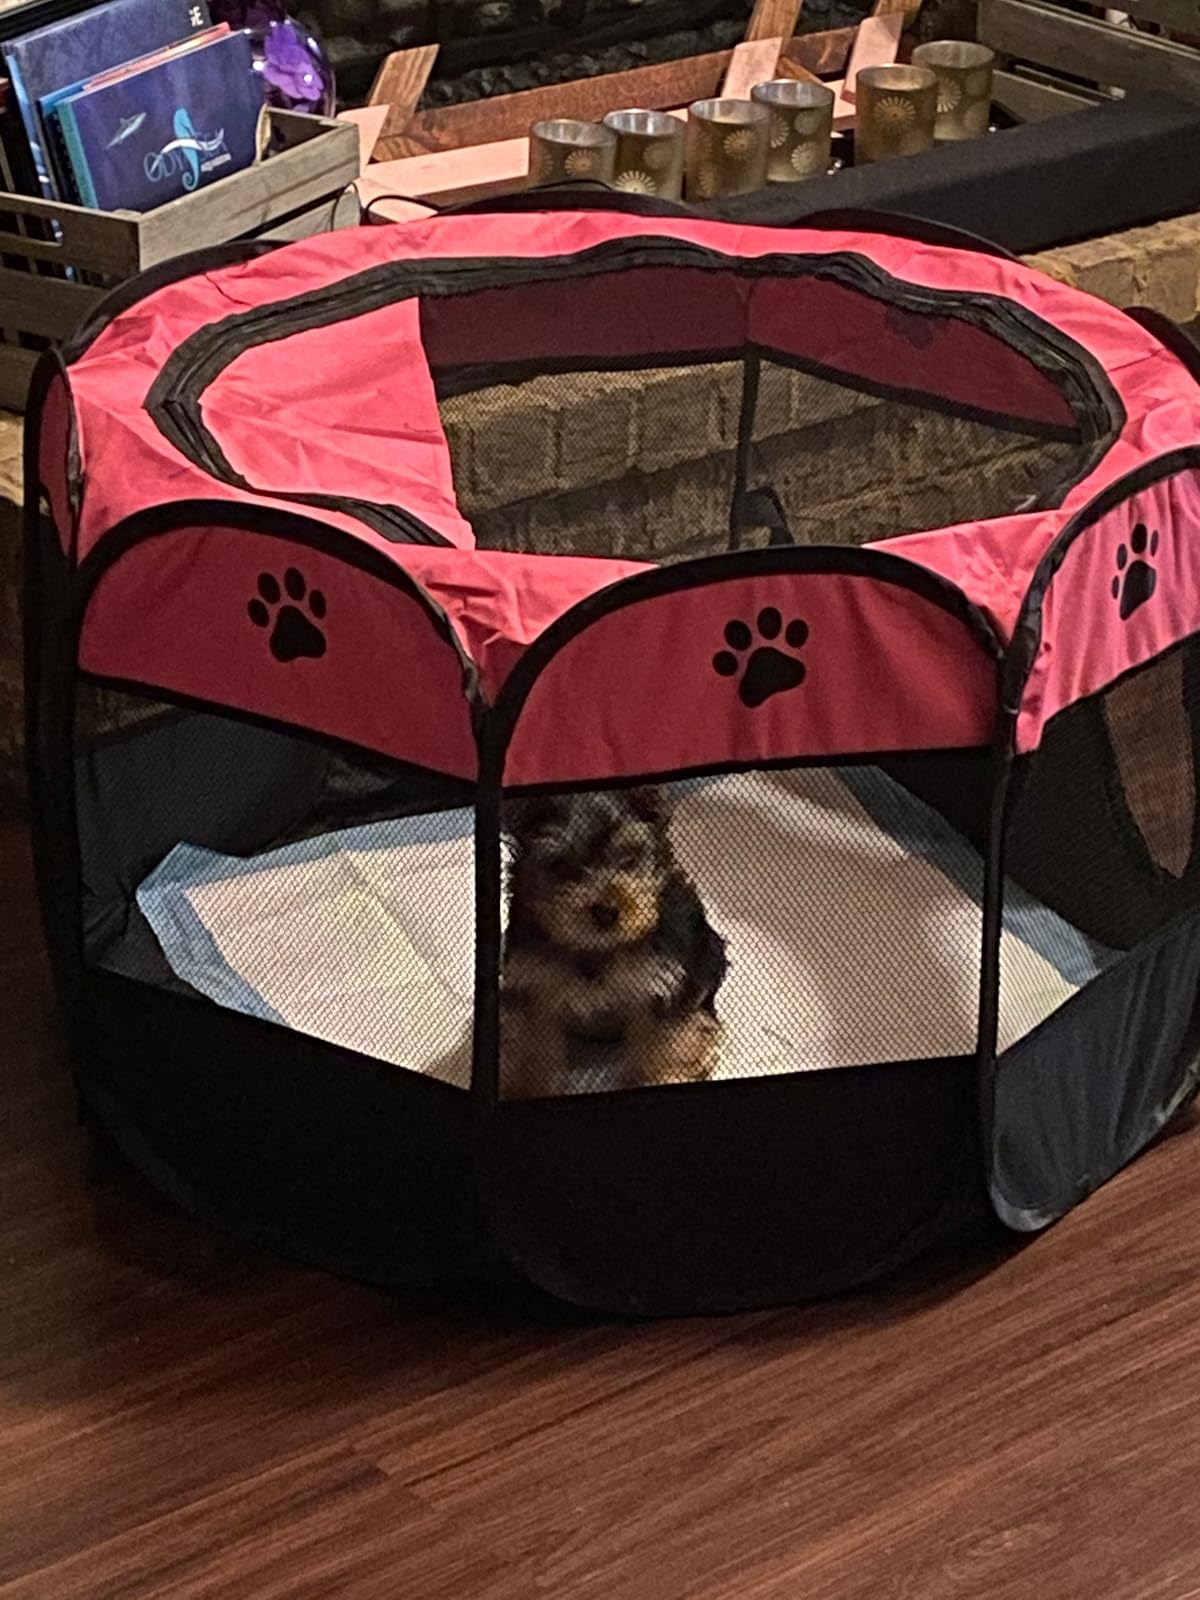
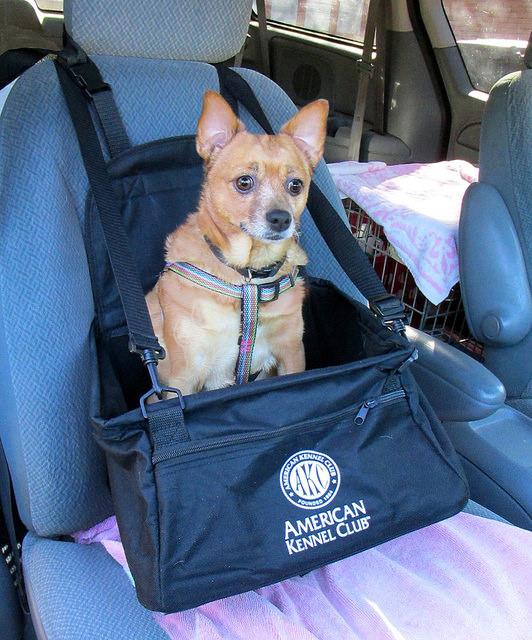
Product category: items_kennel
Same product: no